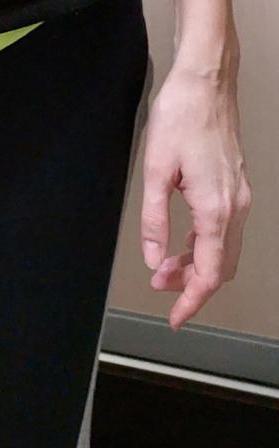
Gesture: no_gesture